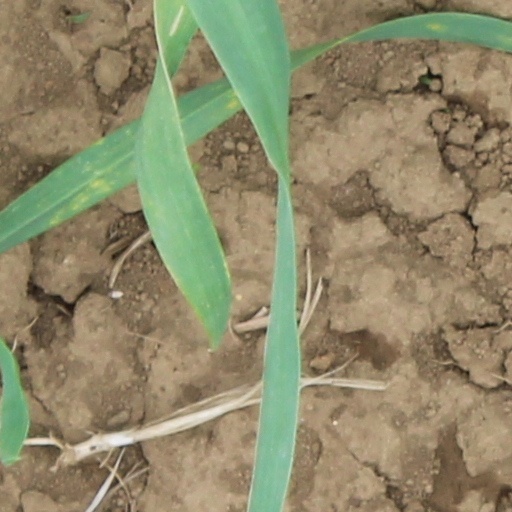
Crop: wheat